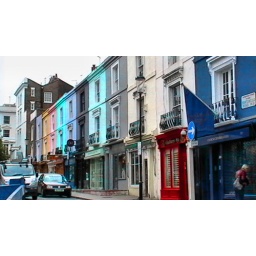
A colorful street in Notting Hill. Kind of the Haight-Ashbury of London.